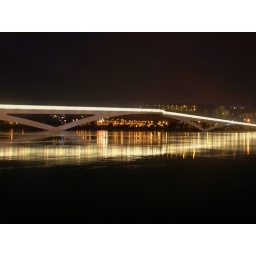
&amp;quot;The hardest thing in life is to know which bridge to cross and which to burn&amp;quot; David Russell